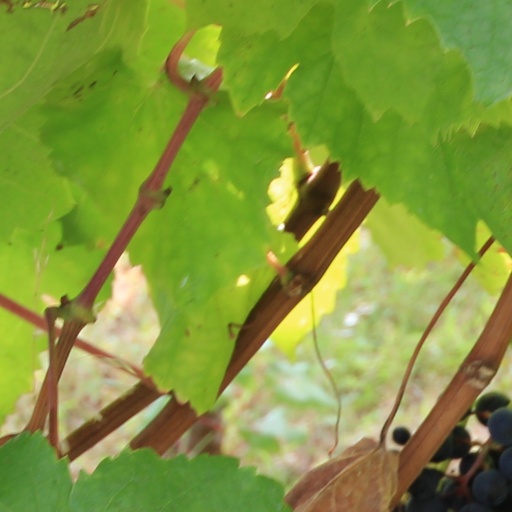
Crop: grape